First Battle of Boulou

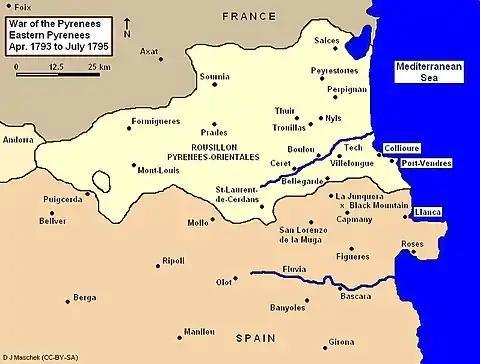
War of the Pyrenees, Eastern Pyrenees

The French suffered casualties of 400 killed and 800 wounded out of a total of 16,000 men engaged. In addition, 1,500 men deserted the army. Spanish losses were only 300 killed and wounded out of a strength of 15,000.